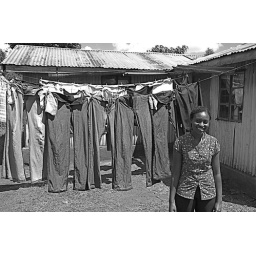
Faith at the home that her grandfather built. Faith is the first girl in her village to go to college.